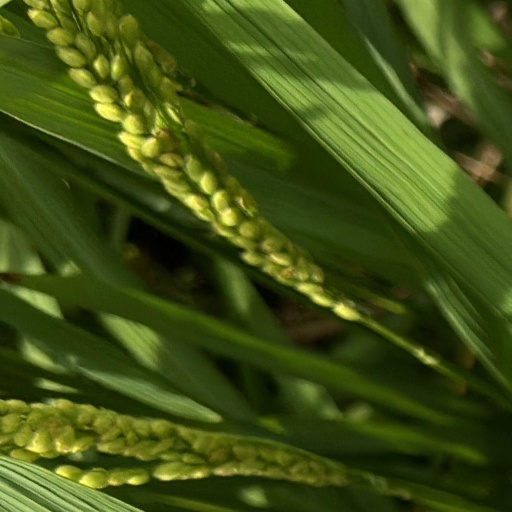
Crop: rice